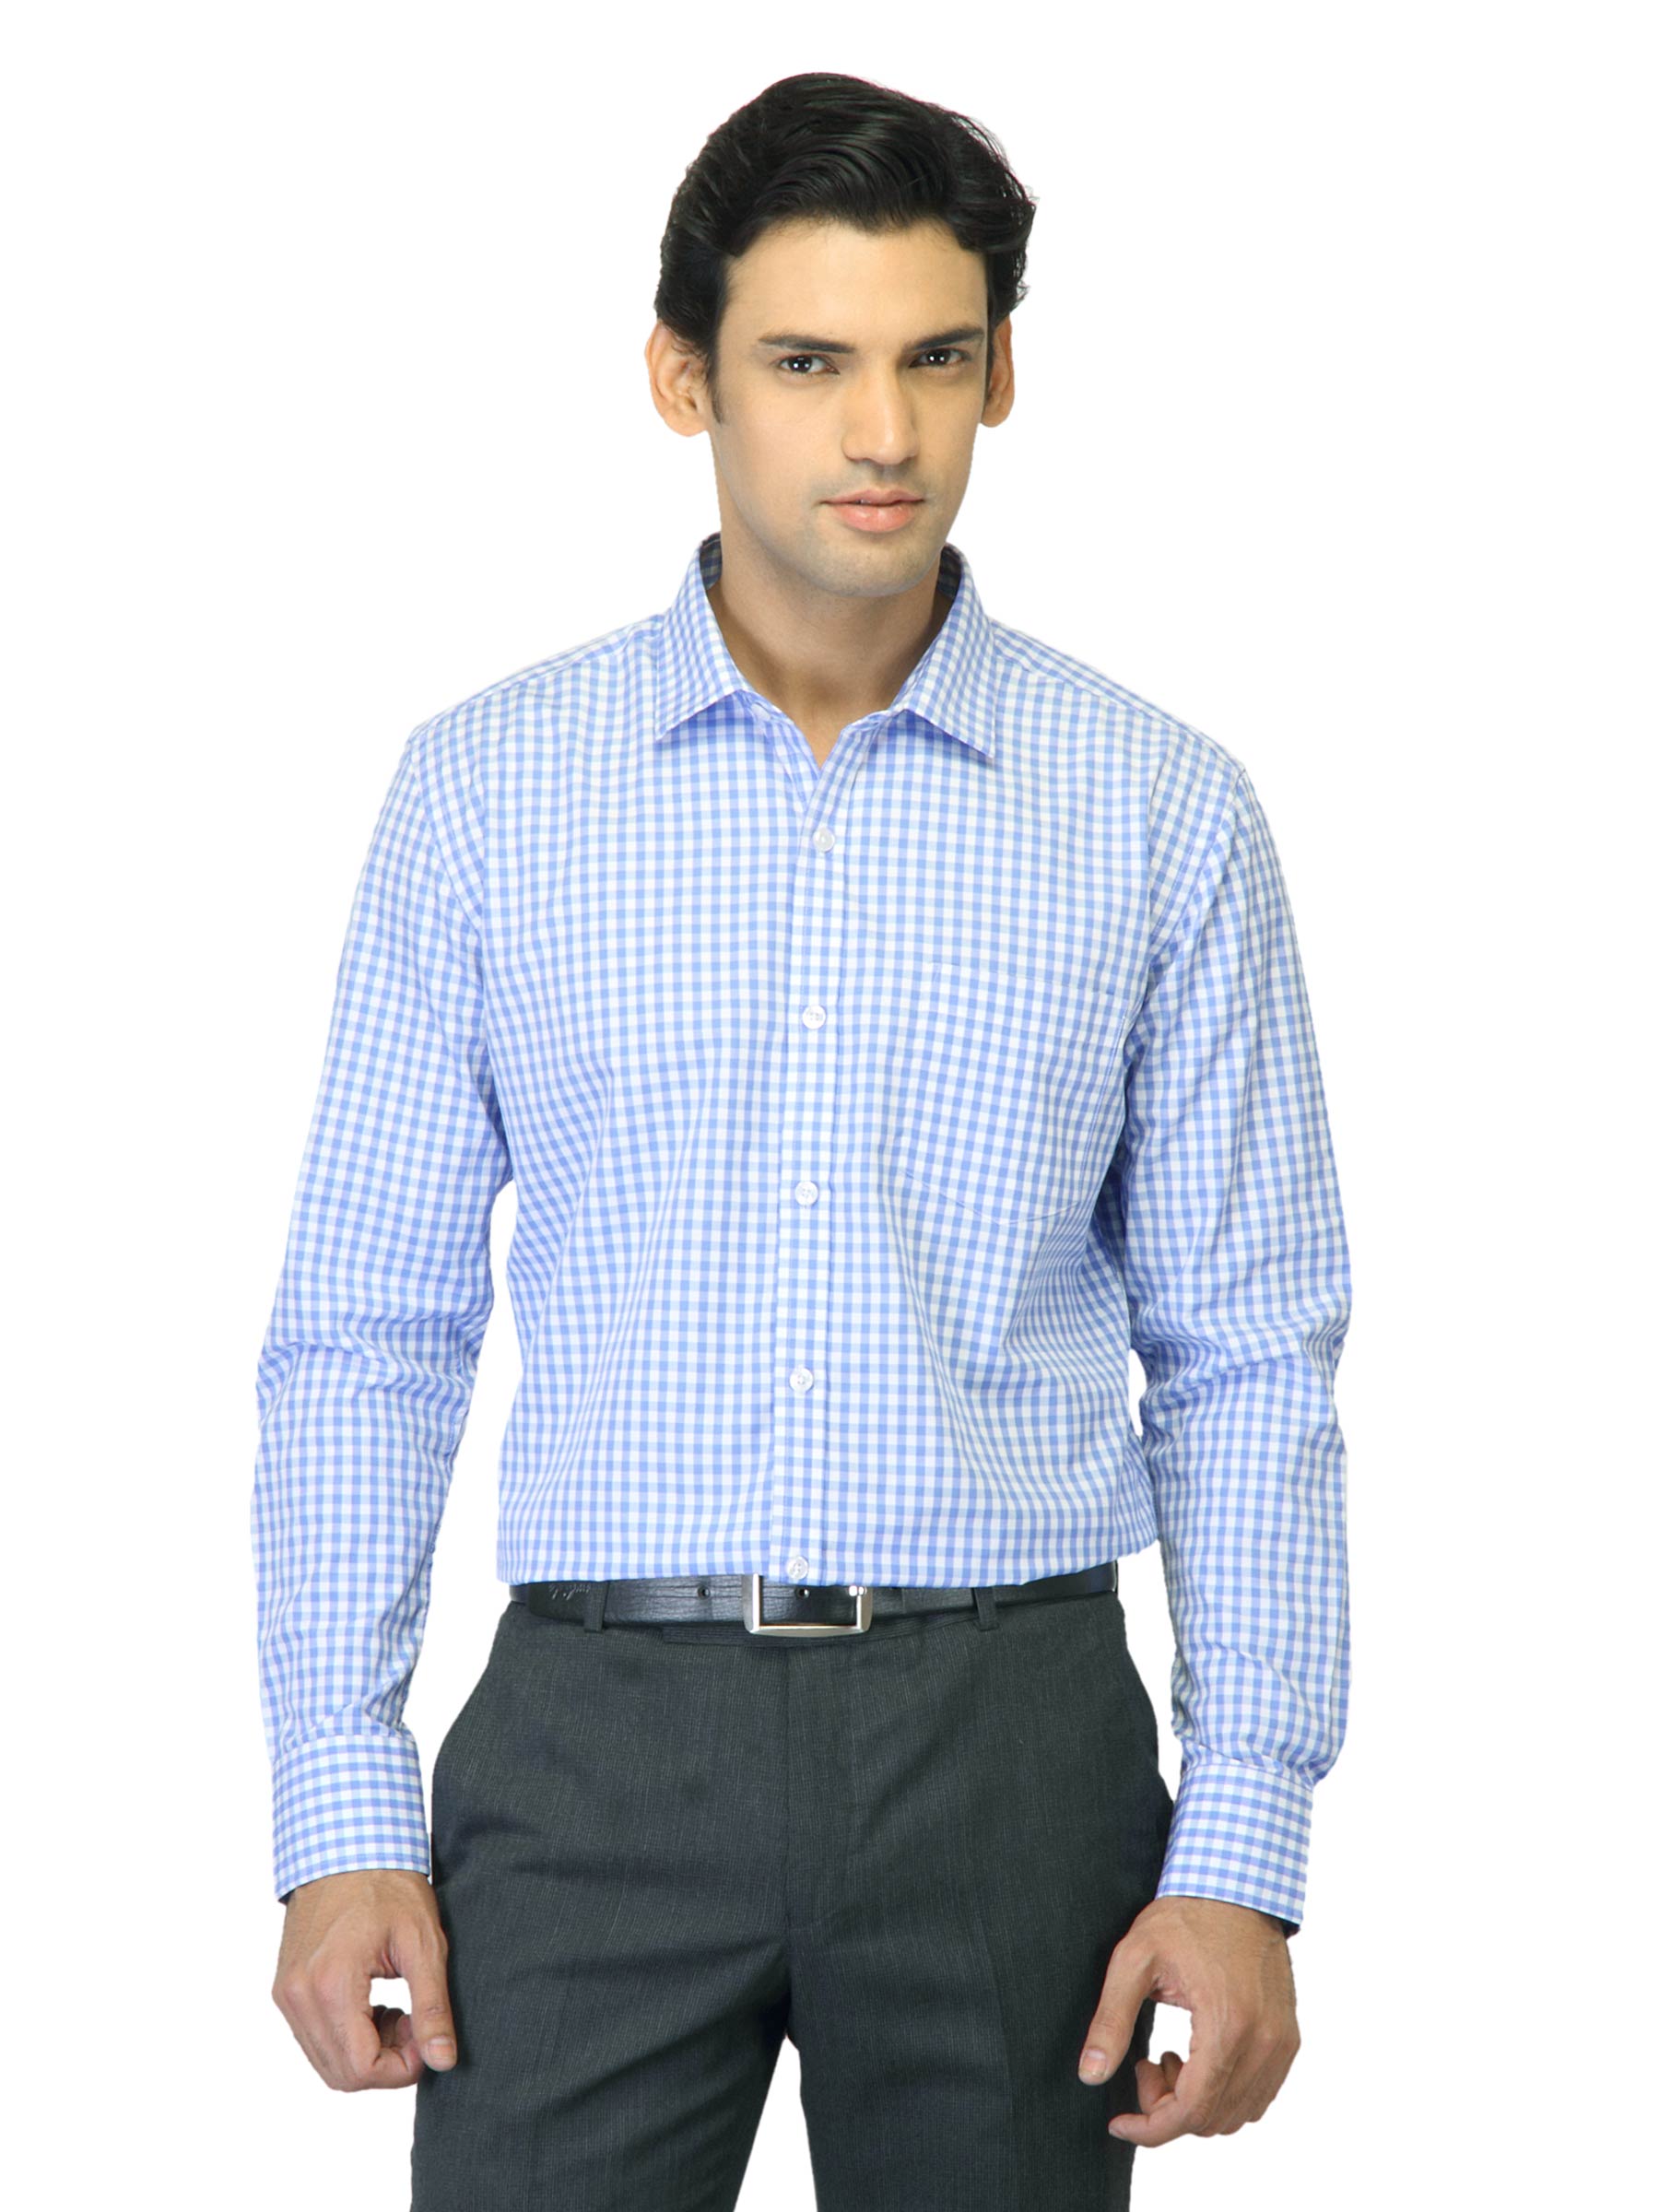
John Miller Men Check Blue Shirt
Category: Apparel / Topwear / Shirts
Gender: Men
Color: Blue
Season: Summer 2012
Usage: Formal